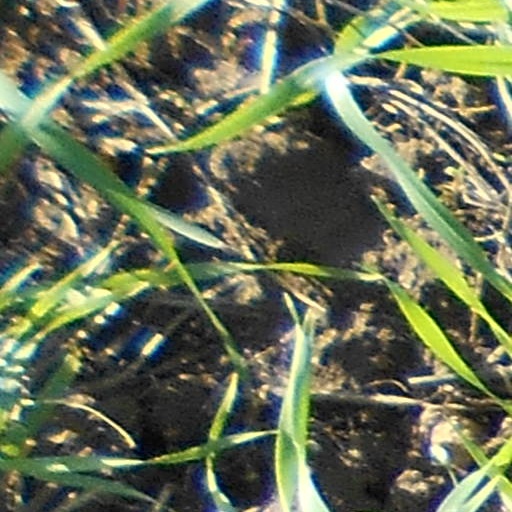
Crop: wheat